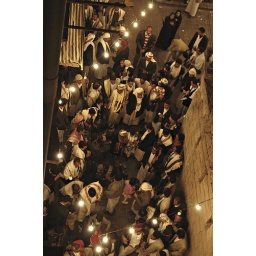
A wedding procession which I was invited to view from the roof terrace of the groom's house in Sana'a.